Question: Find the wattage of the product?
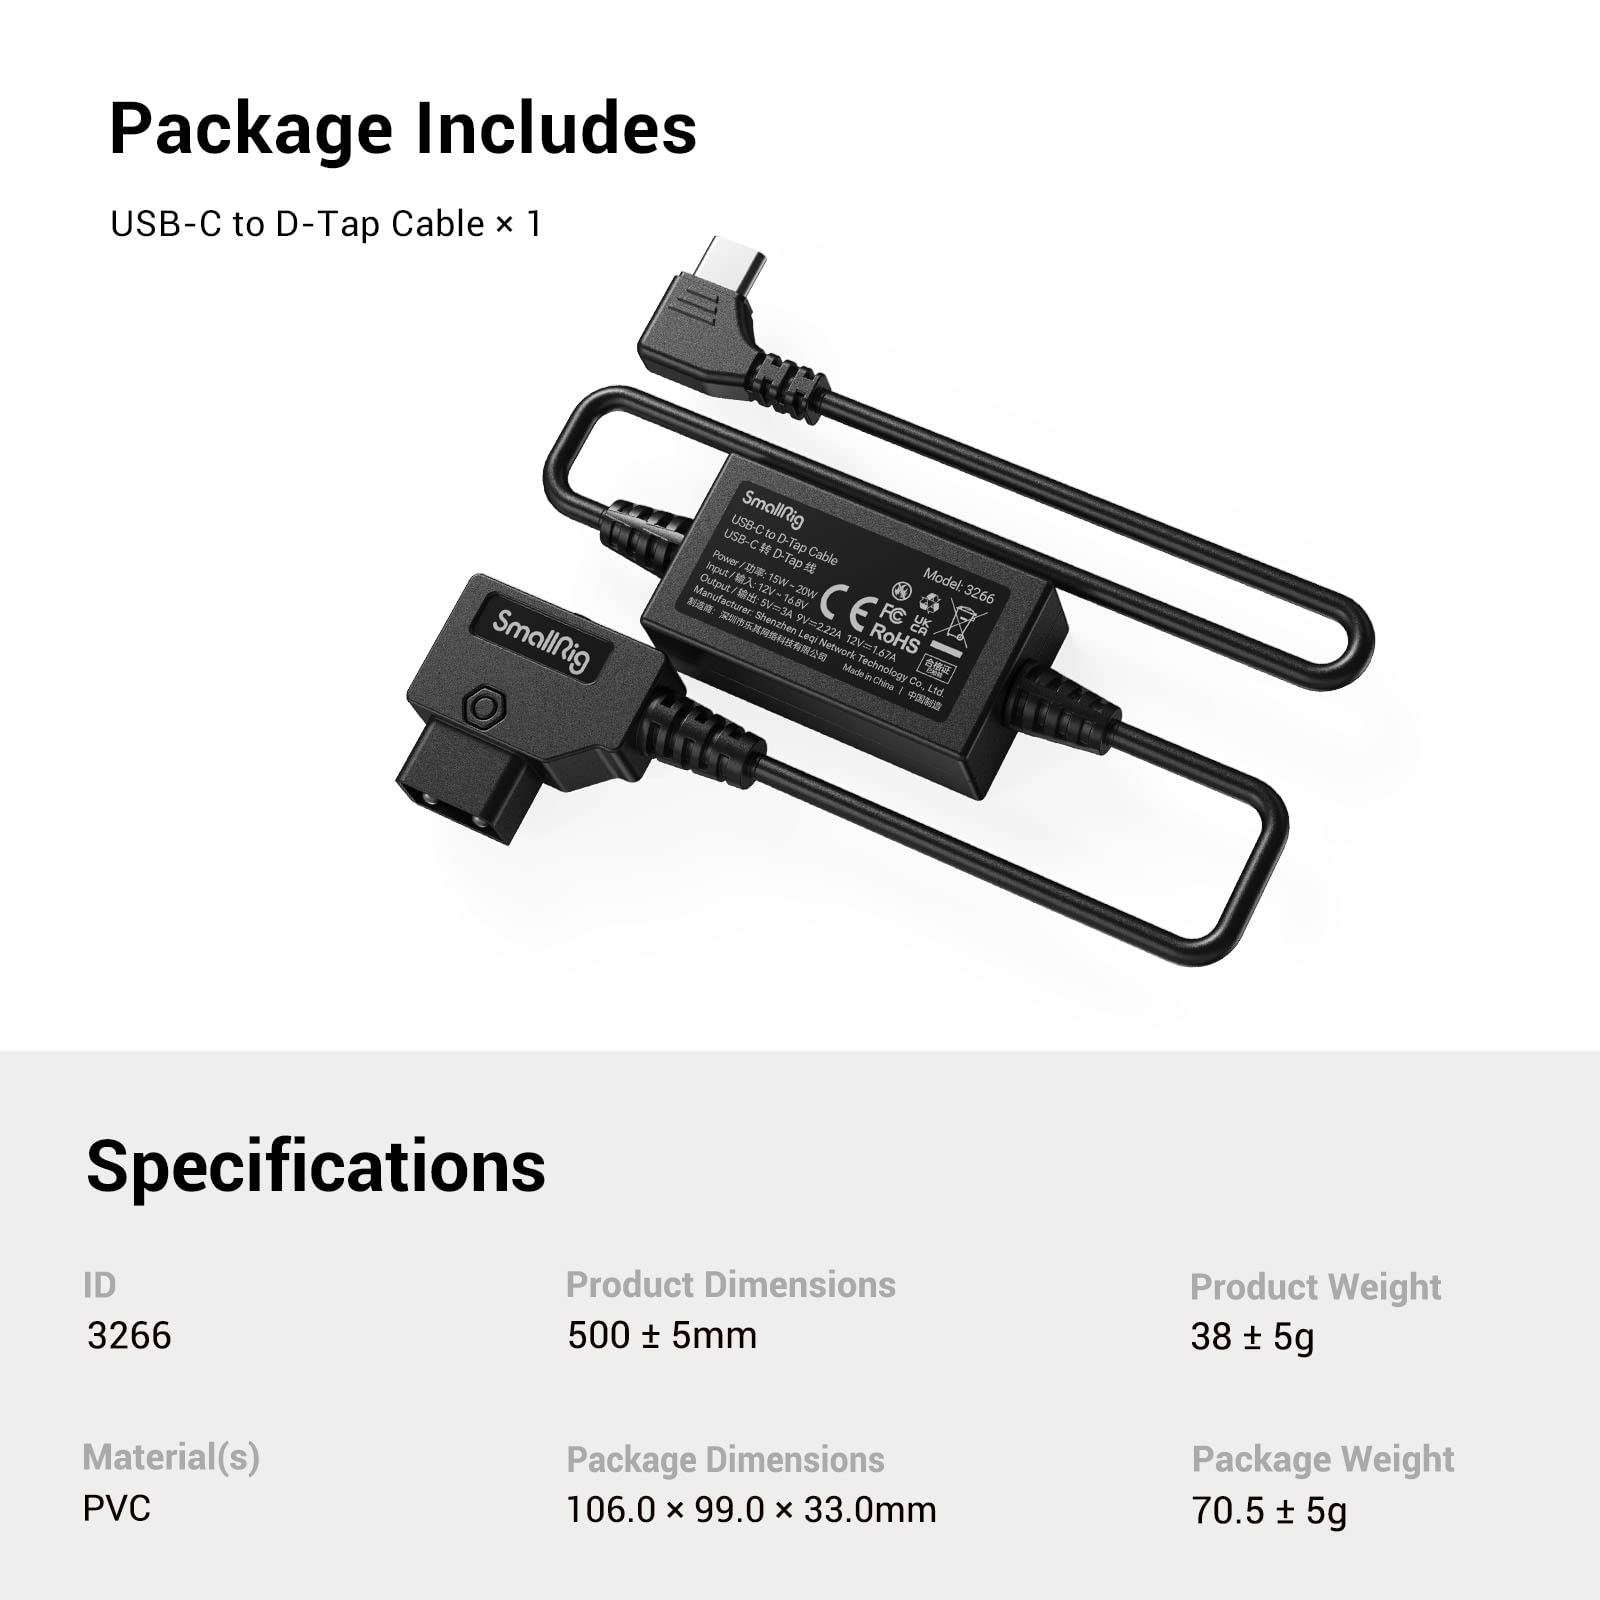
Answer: [15.0, 20.0] watt